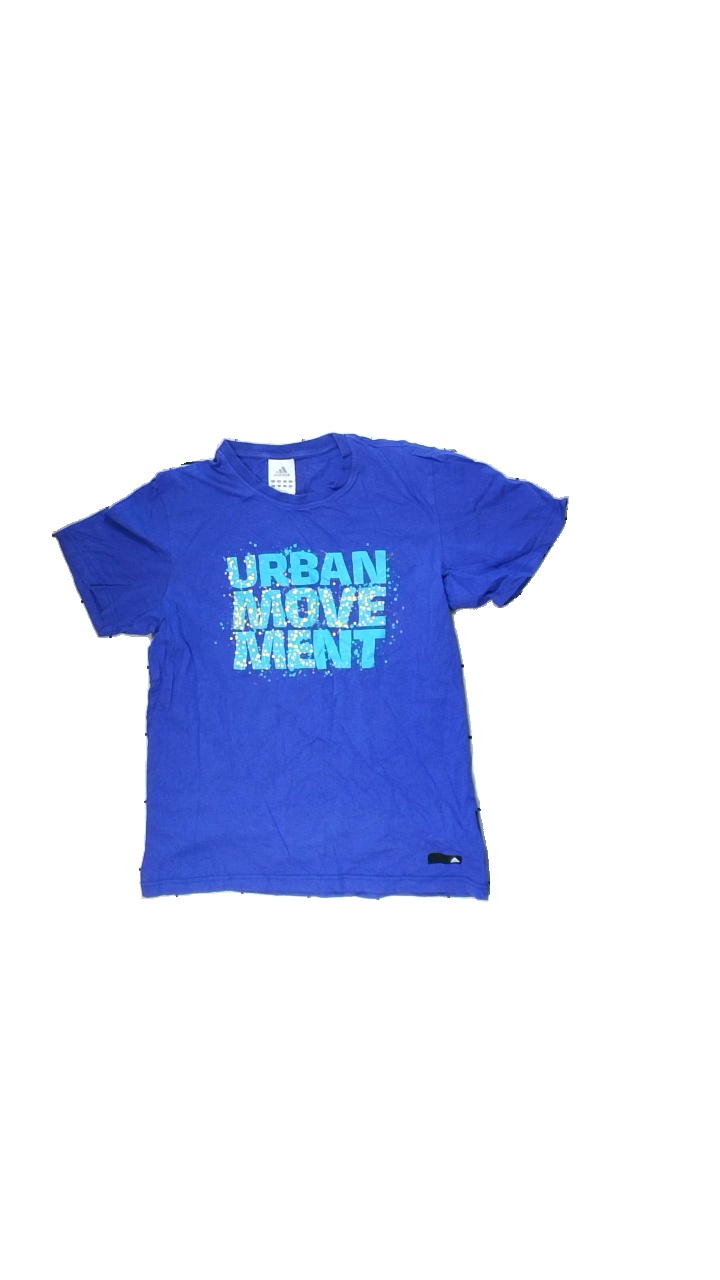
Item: T-shirt (Unisex)
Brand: Adidas
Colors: Blue, Green, Yellow
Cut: Regular, C-collar
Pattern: Other
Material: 100% cotton
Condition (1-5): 4
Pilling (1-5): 5
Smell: Minor
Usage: Reuse
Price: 100-150